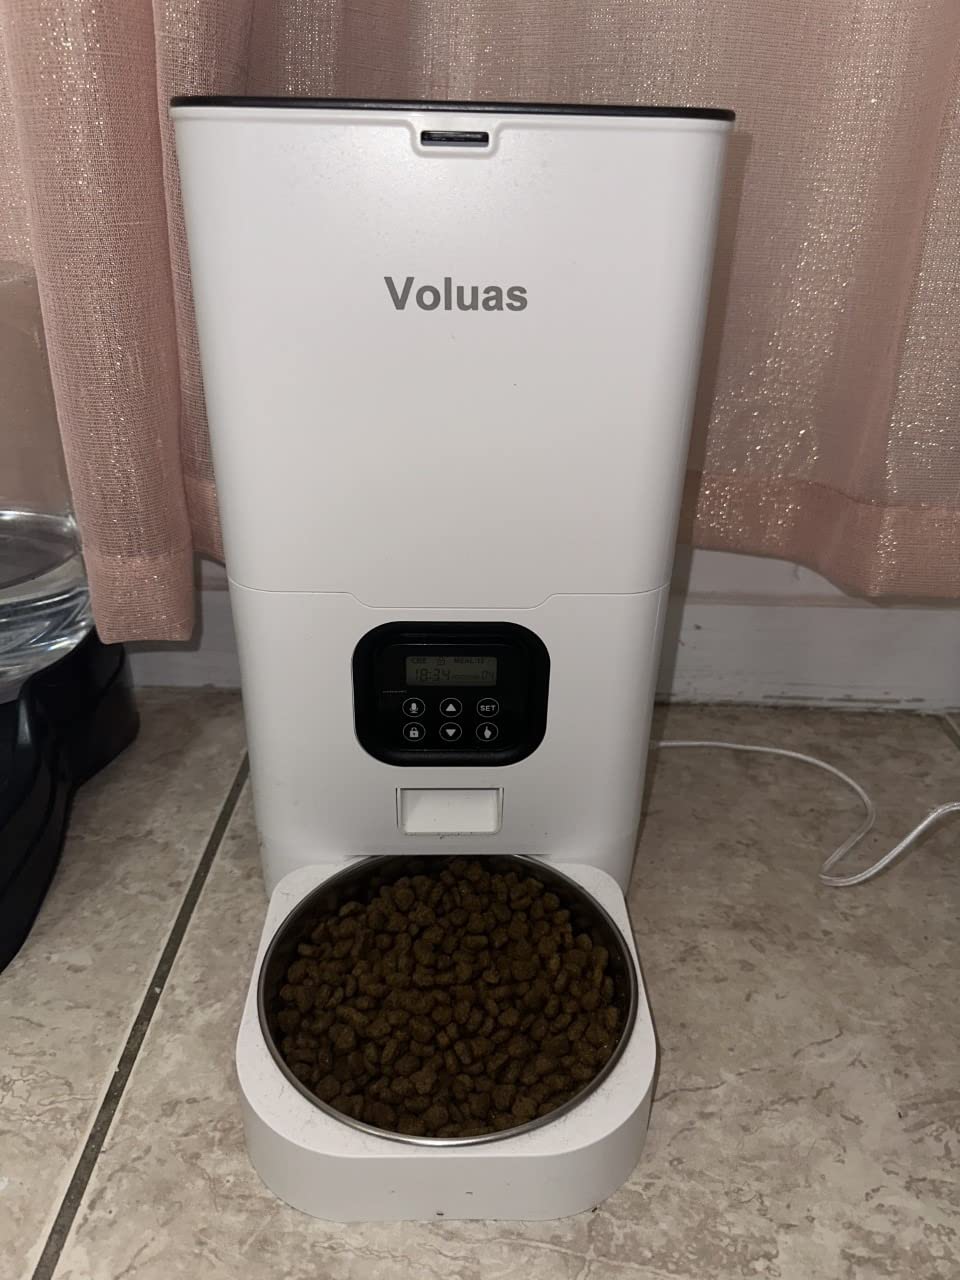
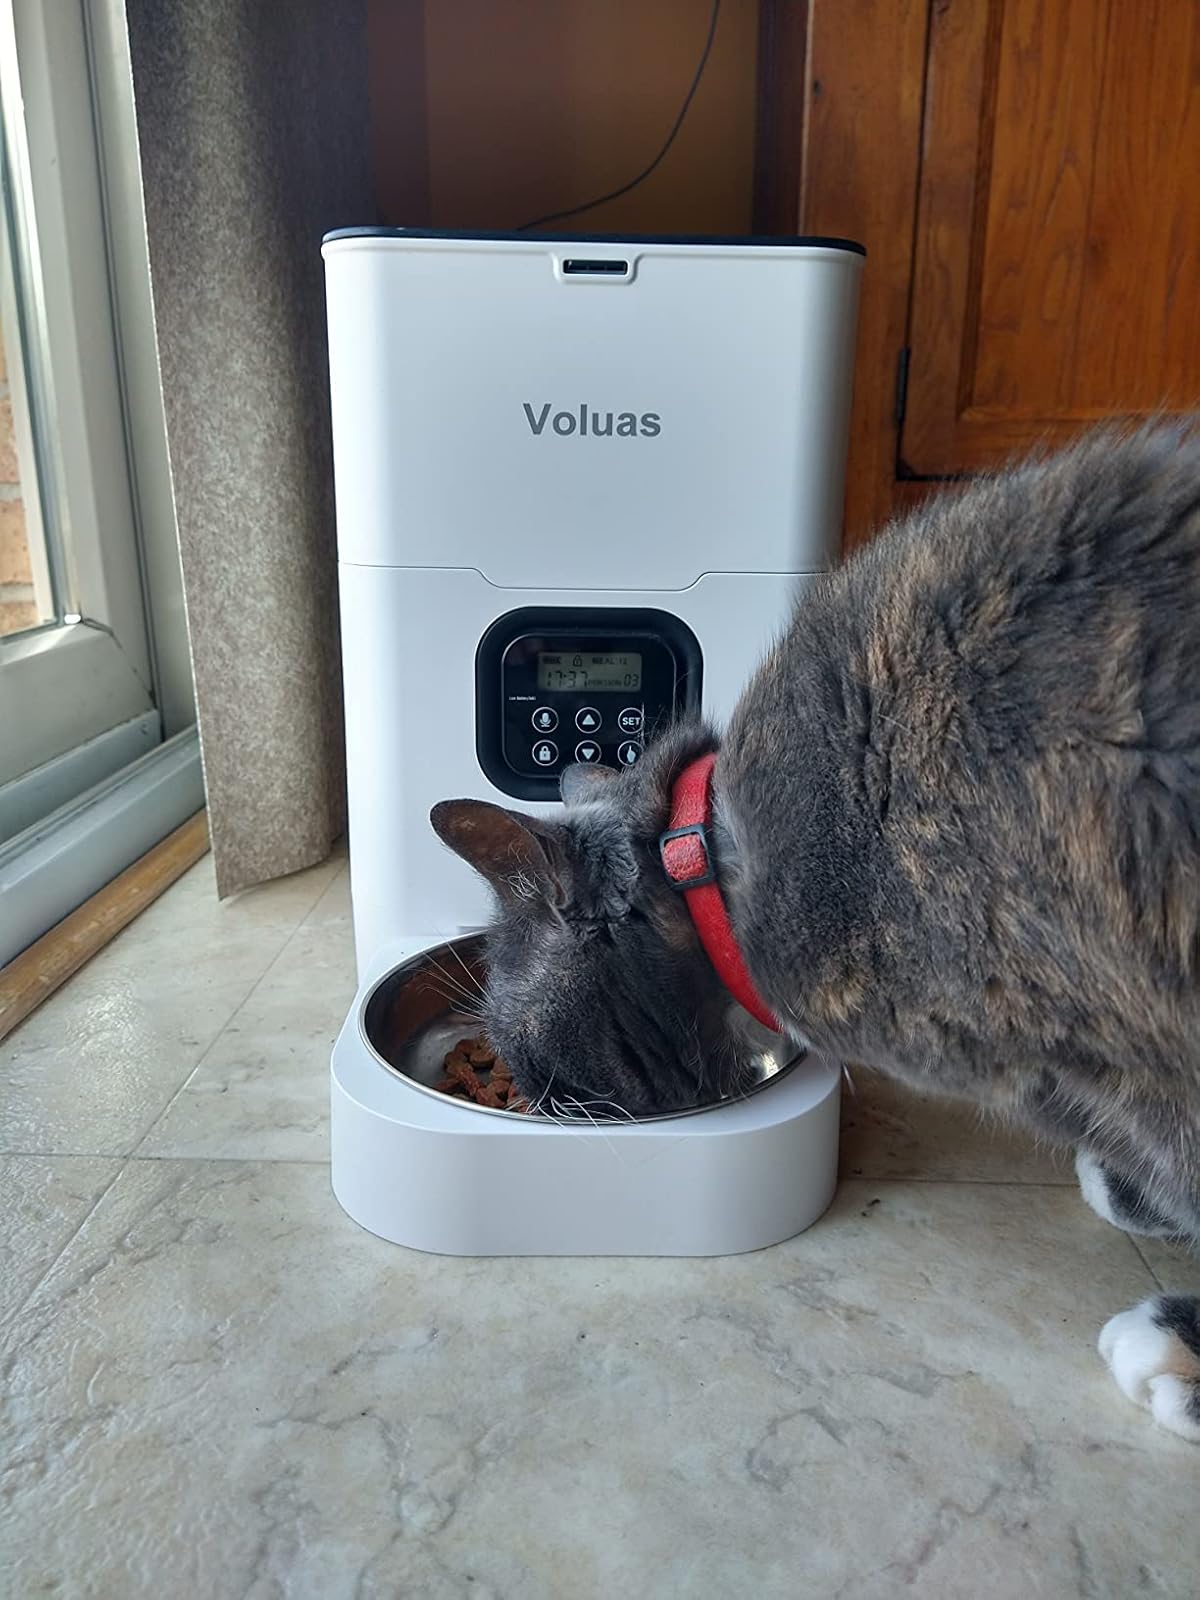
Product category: items_feeder
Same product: yes